Hybrid (British band)

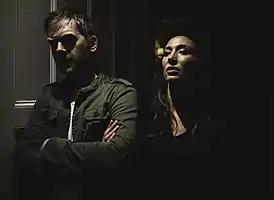
Hybrid in 2018

Hybrid is a Welsh electronic music duo consisting of Mike and Charlotte Truman. The group was formed in 1995 by Mike Truman, Chris Healings, and Lee Mullin. At the time they were primarily known as a breakbeat collective, although they overlapped considerably with progressive house and trance.